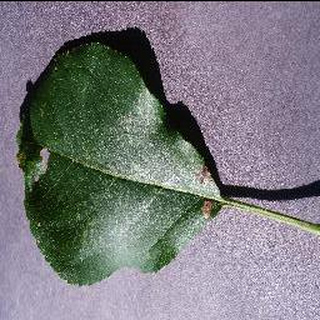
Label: apple_black_rot